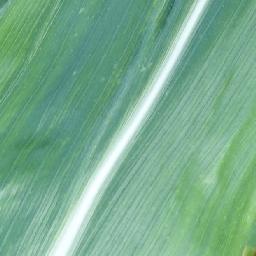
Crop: corn
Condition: (maize)_healthy